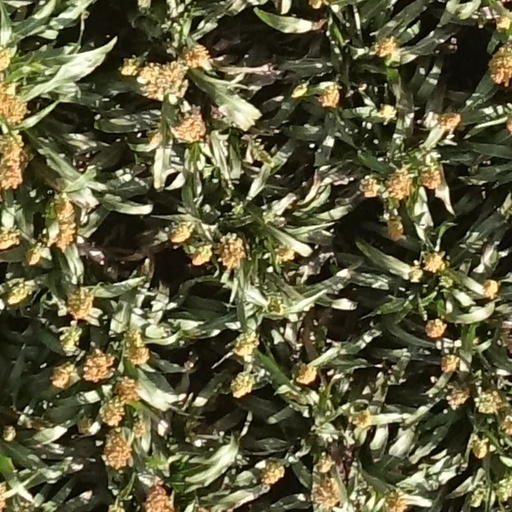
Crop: sorghum